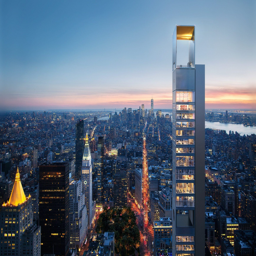
the new skyscraper to be built at fifth avenue .